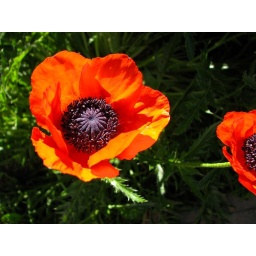
Abundant orange in the flower garden this morning.